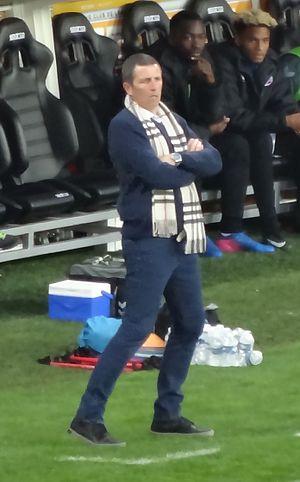
La saison 2017-2018 du Racing Club de Strasbourg Alsace est la cinquante-septième saison du club alsacien en championnat de France de Ligue 1, plus haut niveau hiérarchique du football français depuis sa création en 1932. Le club, champion de Ligue 2 en 2016-2017, retrouve ce championnat pour la première fois depuis 2007-2008. Elle voit l'équipe alsacienne terminer à la quinzième place avec un total de trente-huit points.
La saison 2019-2020 du Racing Club de Strasbourg Alsace est la cinquante-neuvième saison du club alsacien en championnat de France de Ligue 1, plus haut niveau hiérarchique du football français, depuis sa création en 1932. Elle marque la troisième saison consécutive en première division depuis la relégation de la saison 2007-2008 et la rétrogradation en cinquième division en 2011 à la suite de la liquidation judiciaire du club en 2011.
La saison 2018-2019 du Racing Club de Strasbourg Alsace est la cinquante-huitième saison du club alsacien en championnat de France de Ligue 1, plus haut niveau hiérarchique du football français, depuis sa création en 1932. Elle marque la seconde saison consécutive en première division pour la première fois depuis la relégation de la saison 2007-2008 et la rétrogradation en cinquième division en 2011 à la suite de la liquidation judiciaire du club en 2011.
Le Gazélec Football Club Ajaccio, couramment appelé Gazélec d'Ajaccio et abrégé, le plus souvent, en Gazélec FC Ajaccio, GFC Ajaccio ou GFCA, est un club de football français professionnel basé à Ajaccio, issu de la fusion en 1960 de deux clubs ajacciens : le FC Ajaccio et la section football du club omnisports du Gazélec Corse Club.
La saison 2016-2017 du Racing Club de Strasbourg Alsace est la seizième saison du club alsacien en championnat de France de Ligue 2, deuxième niveau hiérarchique du football français, depuis sa création en 1933. Elle marque le retour du club, champion de National en 2015-2016, au niveau professionnel après la relégation en troisième division en 2010 puis la perte du statut professionnel et la rétrogradation en CFA 2 l'année suivante. Elle voit l'équipe alsacienne remporter le championnat de Ligue 2 pour la troisième fois de son histoire et retrouver la Ligue 1 pour la première fois depuis la saison 2007-2008.
Thierry Laurey est un footballeur puis entraîneur français, né le 17 février 1964 à Troyes dans le département de l'Aube.
La saison 2020-2021 du Racing Club de Strasbourg Alsace est la soixantième saison du club alsacien en championnat de France de Ligue 1, plus haut niveau hiérarchique du football français, depuis sa création en 1932. Elle marque la quatrième saison consécutive en première division depuis la relégation de la saison 2007-2008 et la rétrogradation en cinquième division en 2011 à la suite de la liquidation judiciaire du club en 2011.